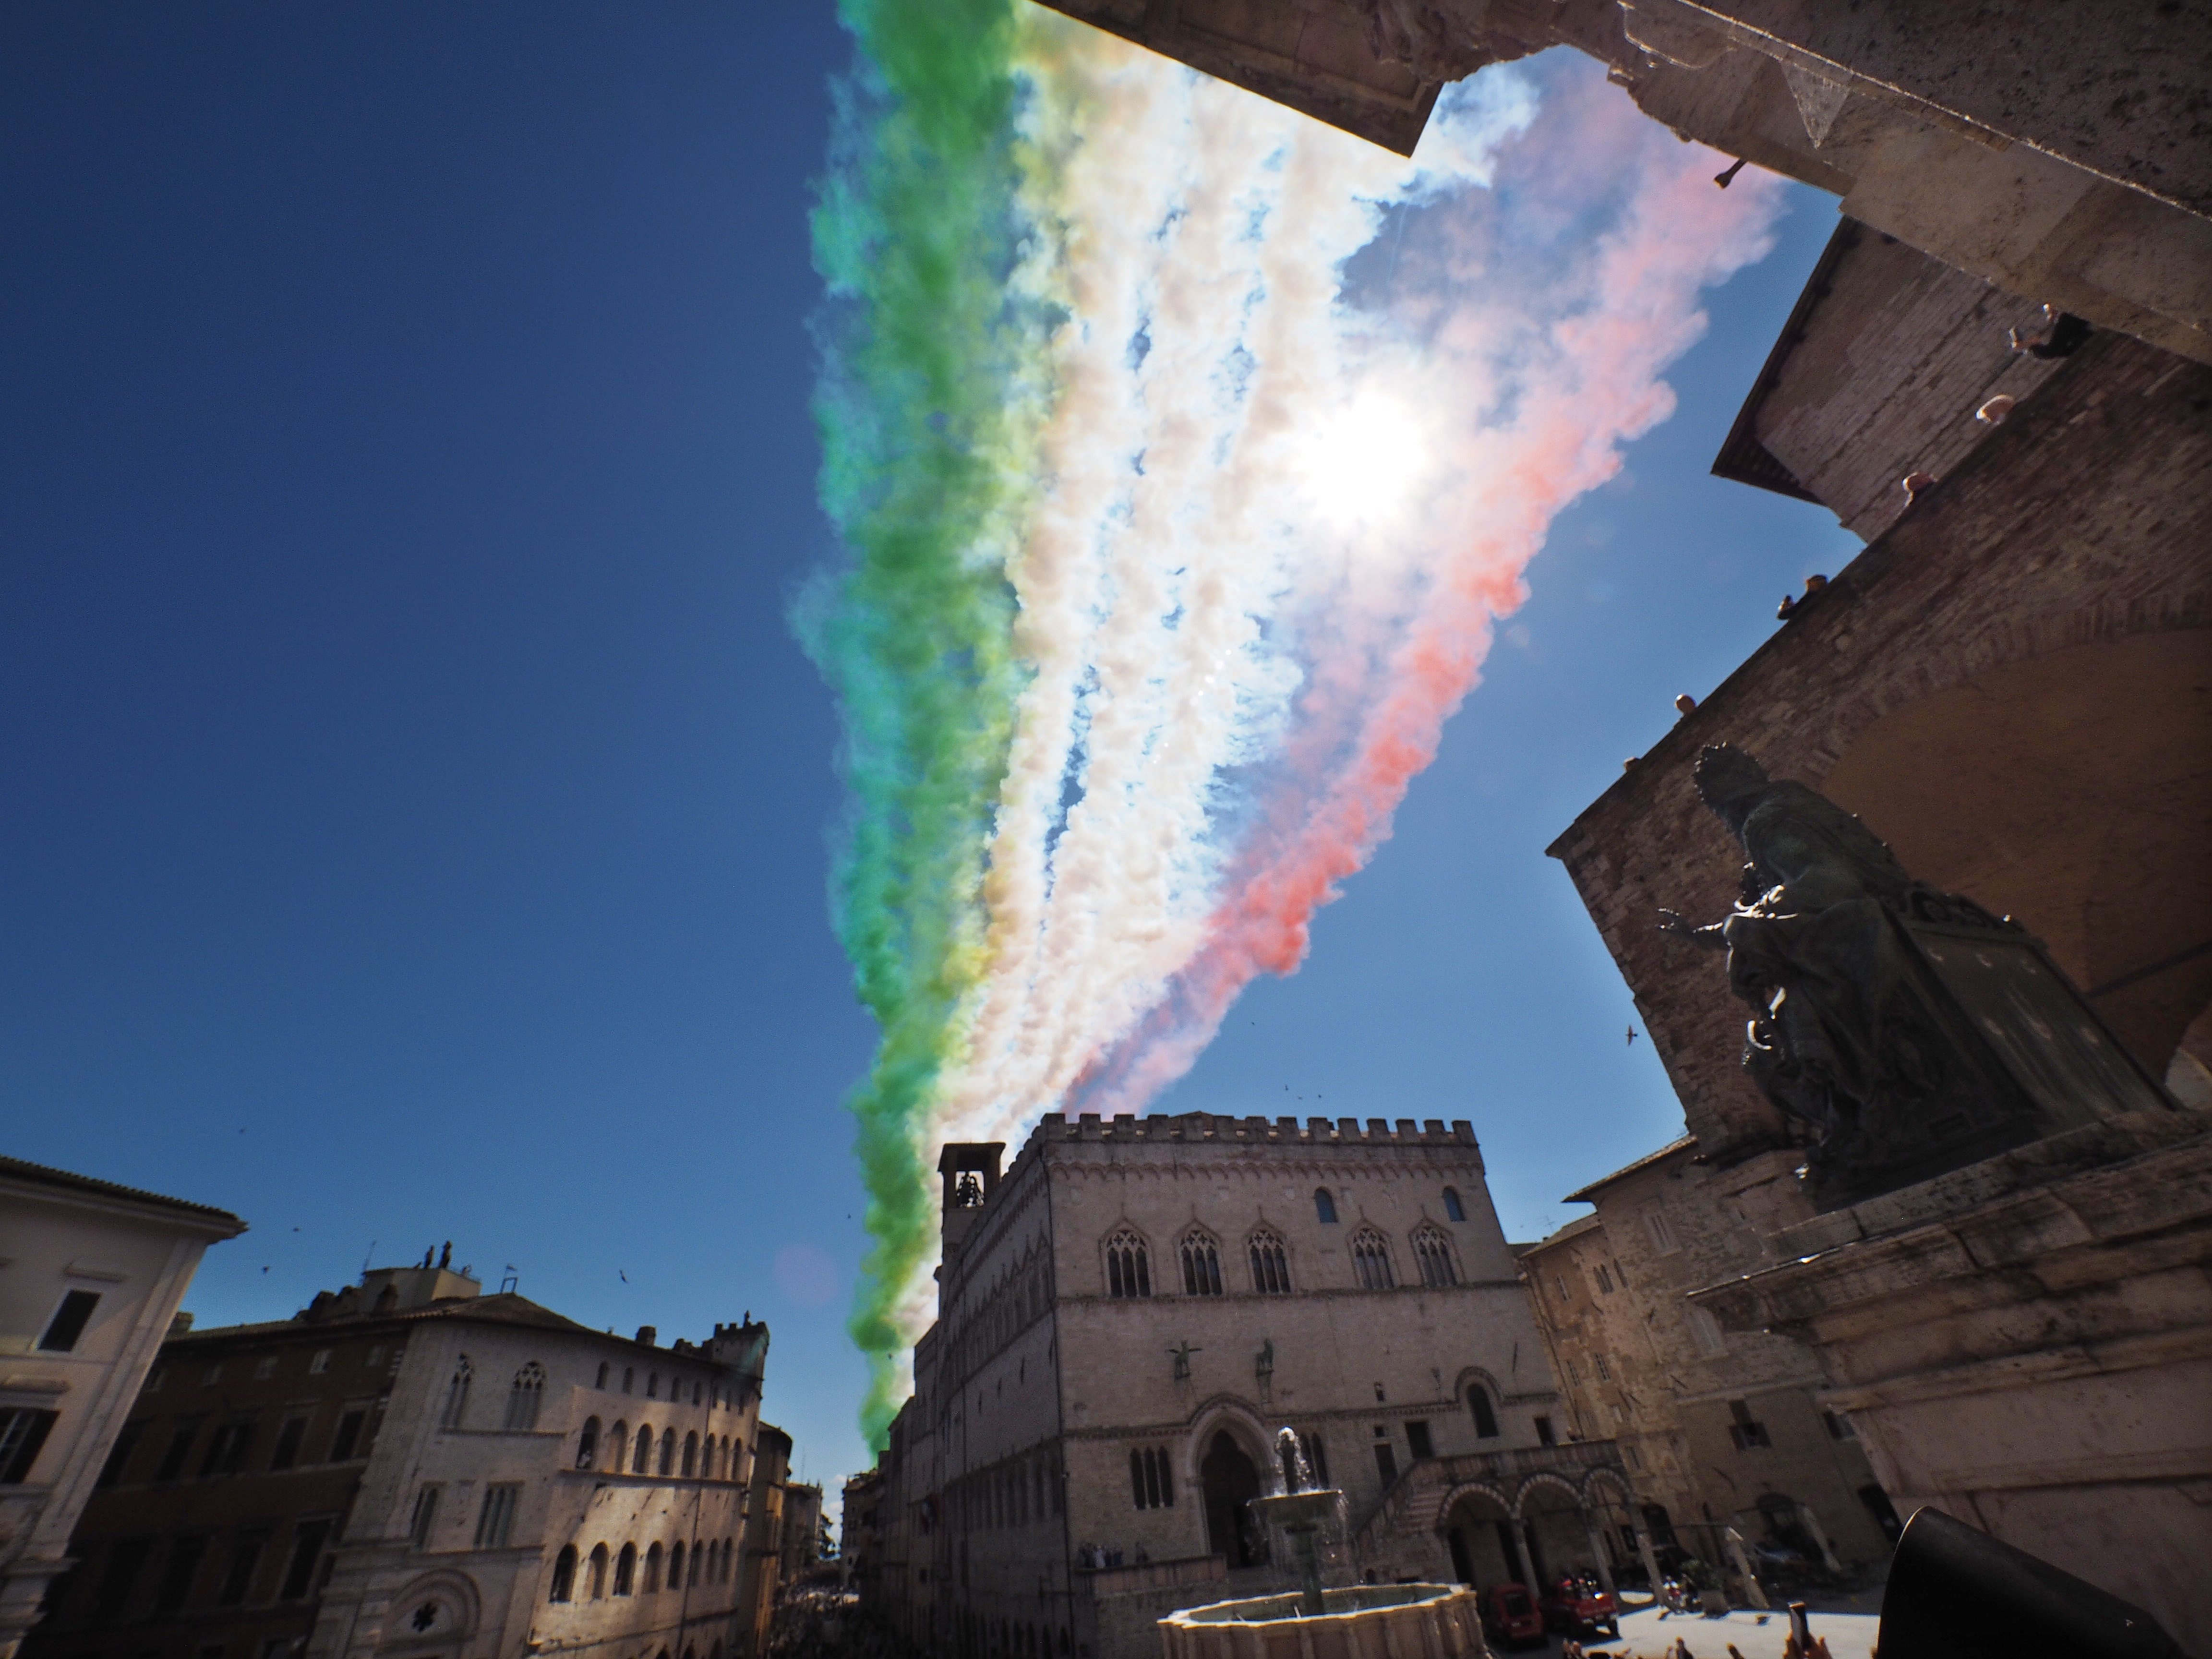
perugia, masks, covid, daytime, sky, architecture, cloud, meteorological phenomenon, building, world, city